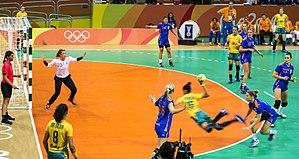
L'équipe du Brésil féminine de handball représente la Fédération du Brésil de handball lors des compétitions internationales, notamment aux tournois olympiques et aux championnats du monde.